Lovedale (South Africa)

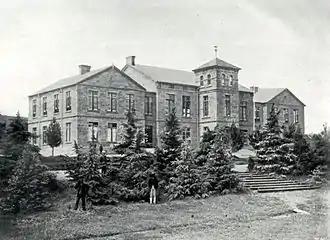
The Lovedale Mission Station

Lovedale, also known as the Lovedale Missionary Institute, was a mission station and educational institute in the Victoria East division of the Cape Province, South Africa (now in Eastern Cape Province). It lies above sea level on the banks of the Tyhume River, a tributary of the Keiskamma River, some north of Alice, officially Dikeni.